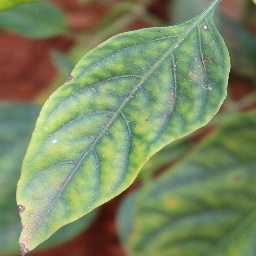
Label: nutritional